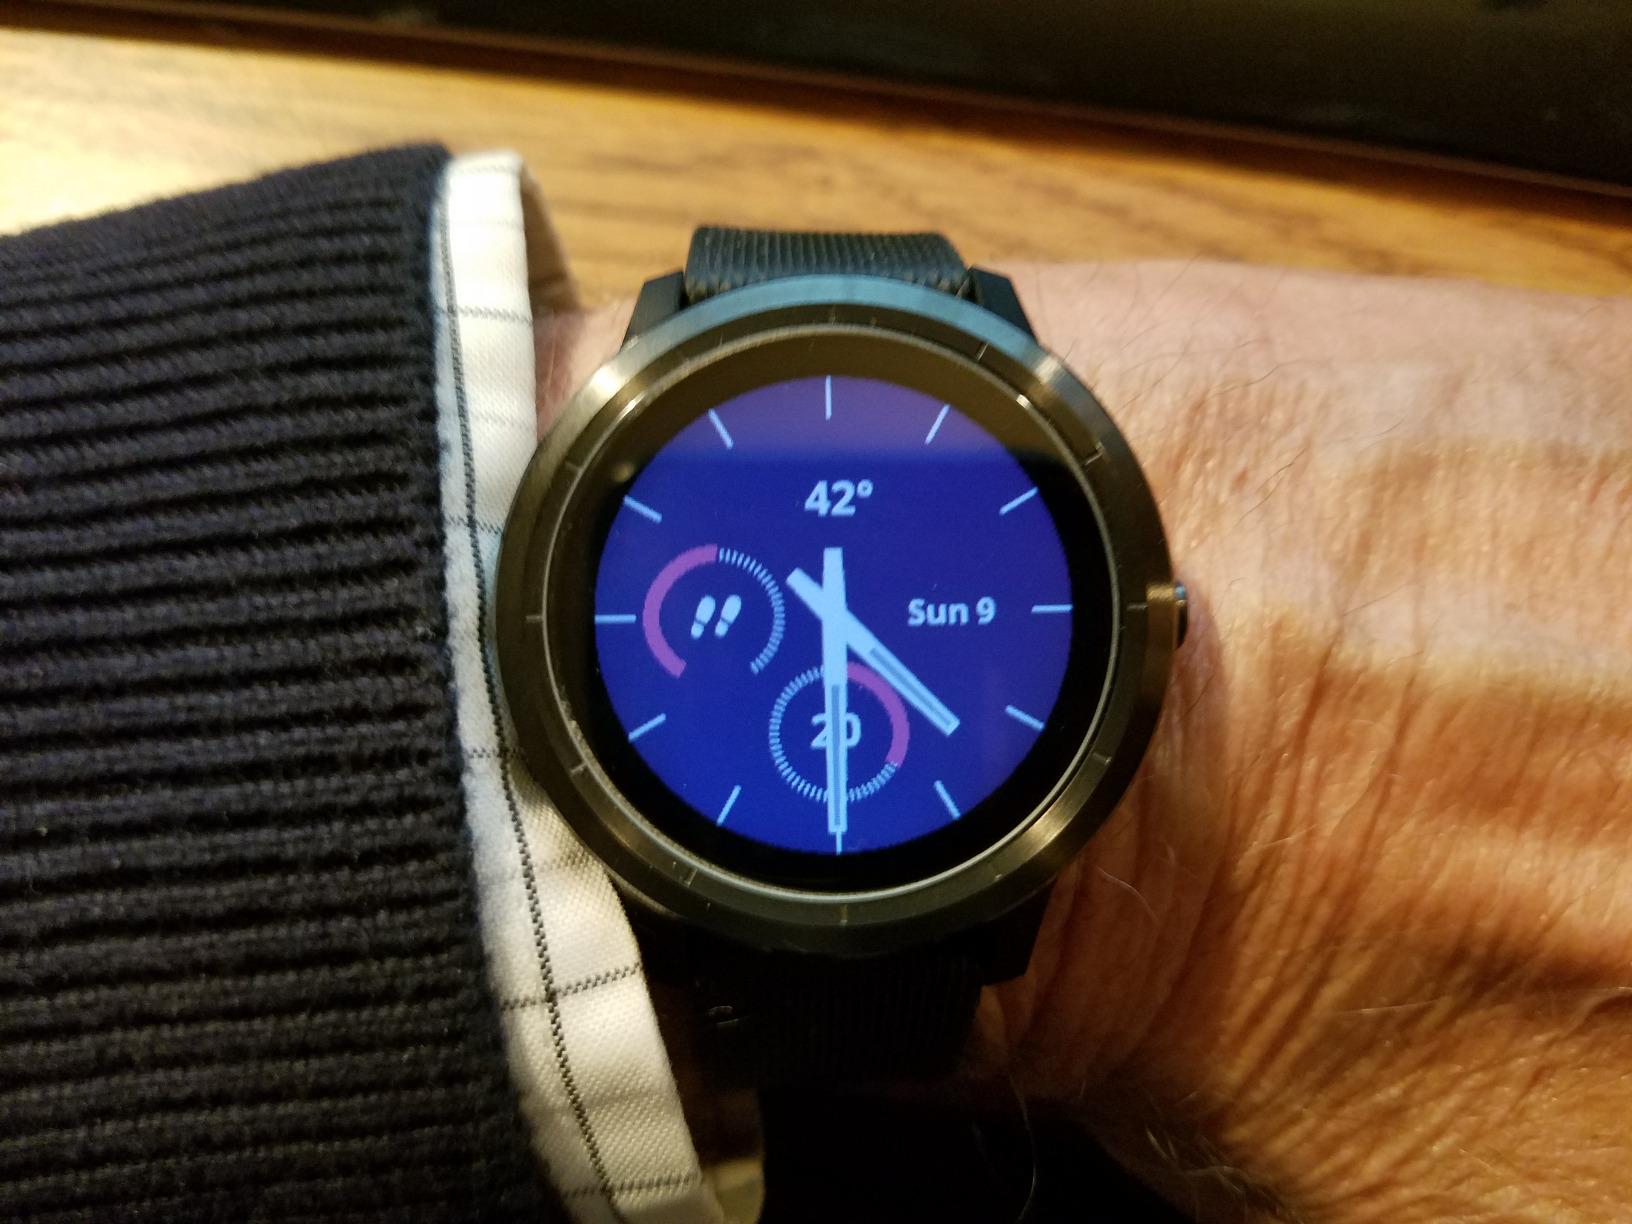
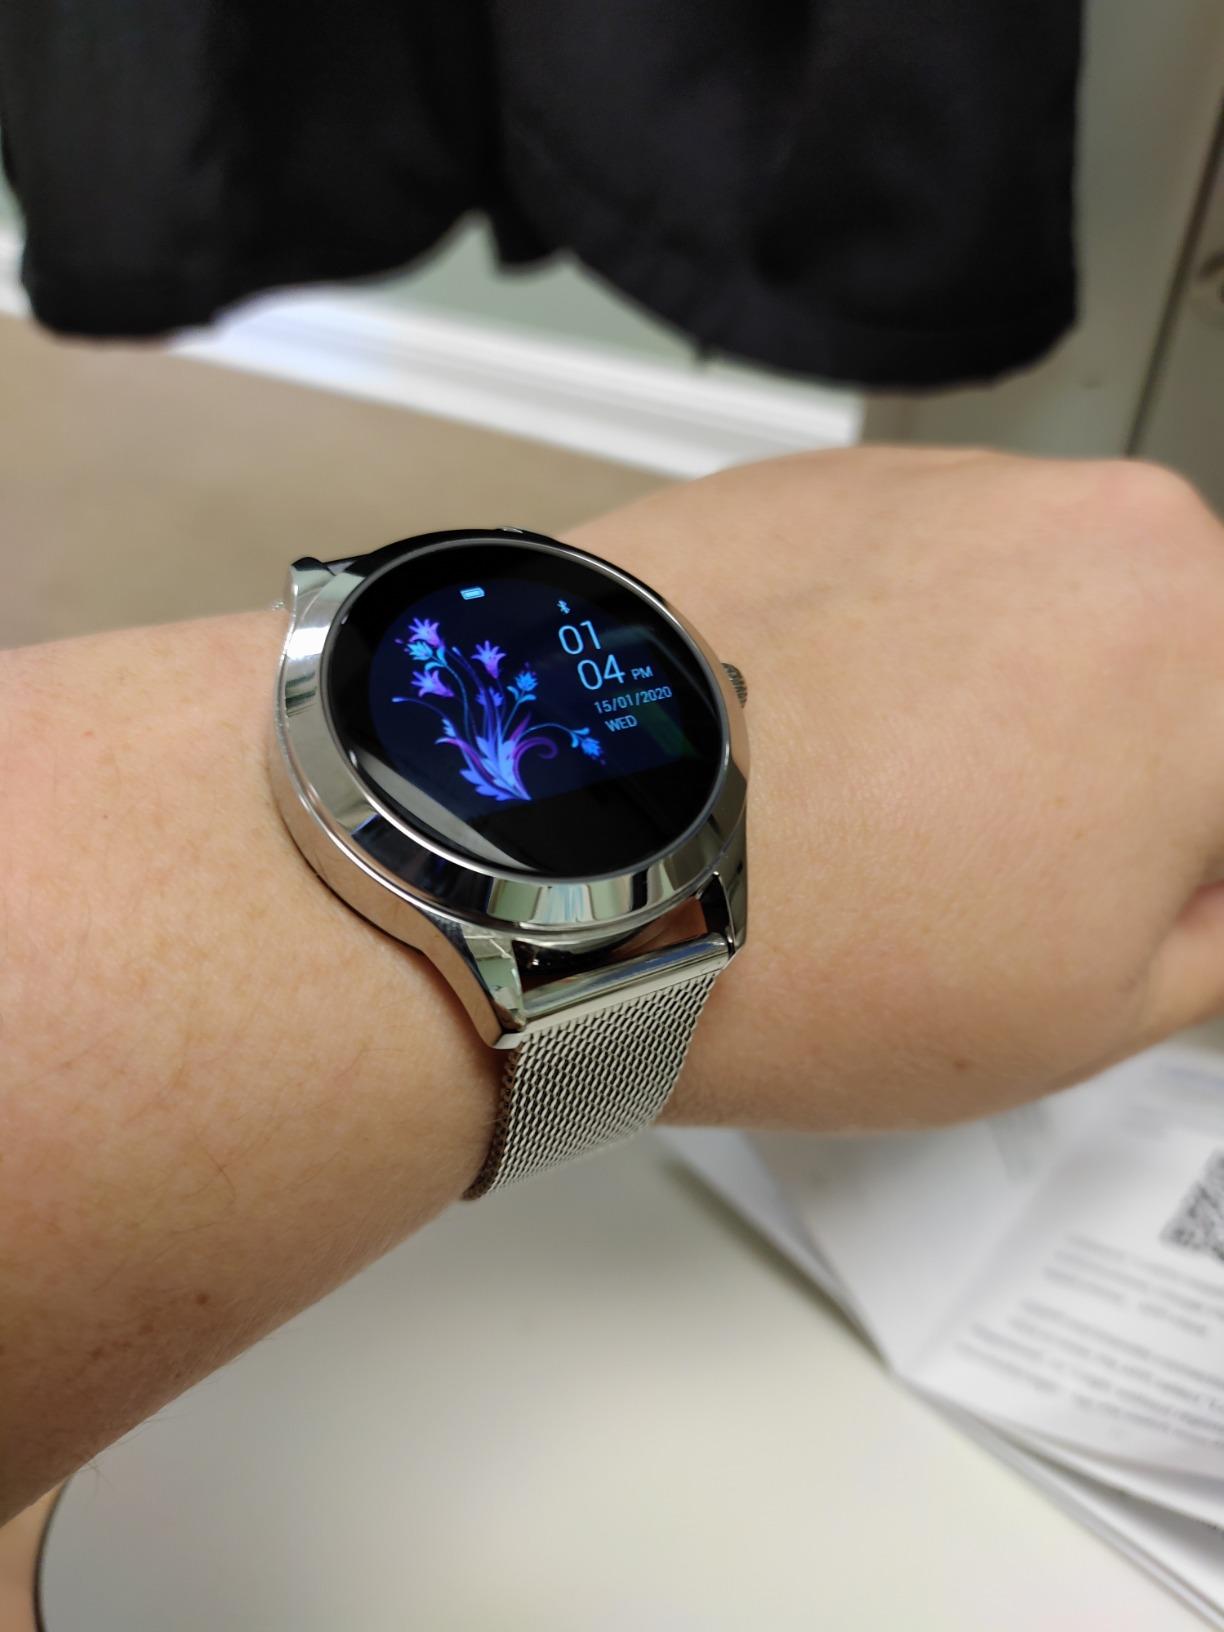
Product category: smartwatch
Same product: no